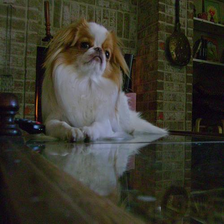
Species: dog
Breed: japanese chin